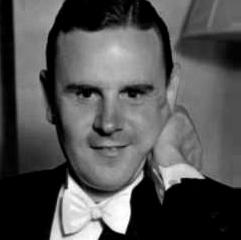
Age: 29